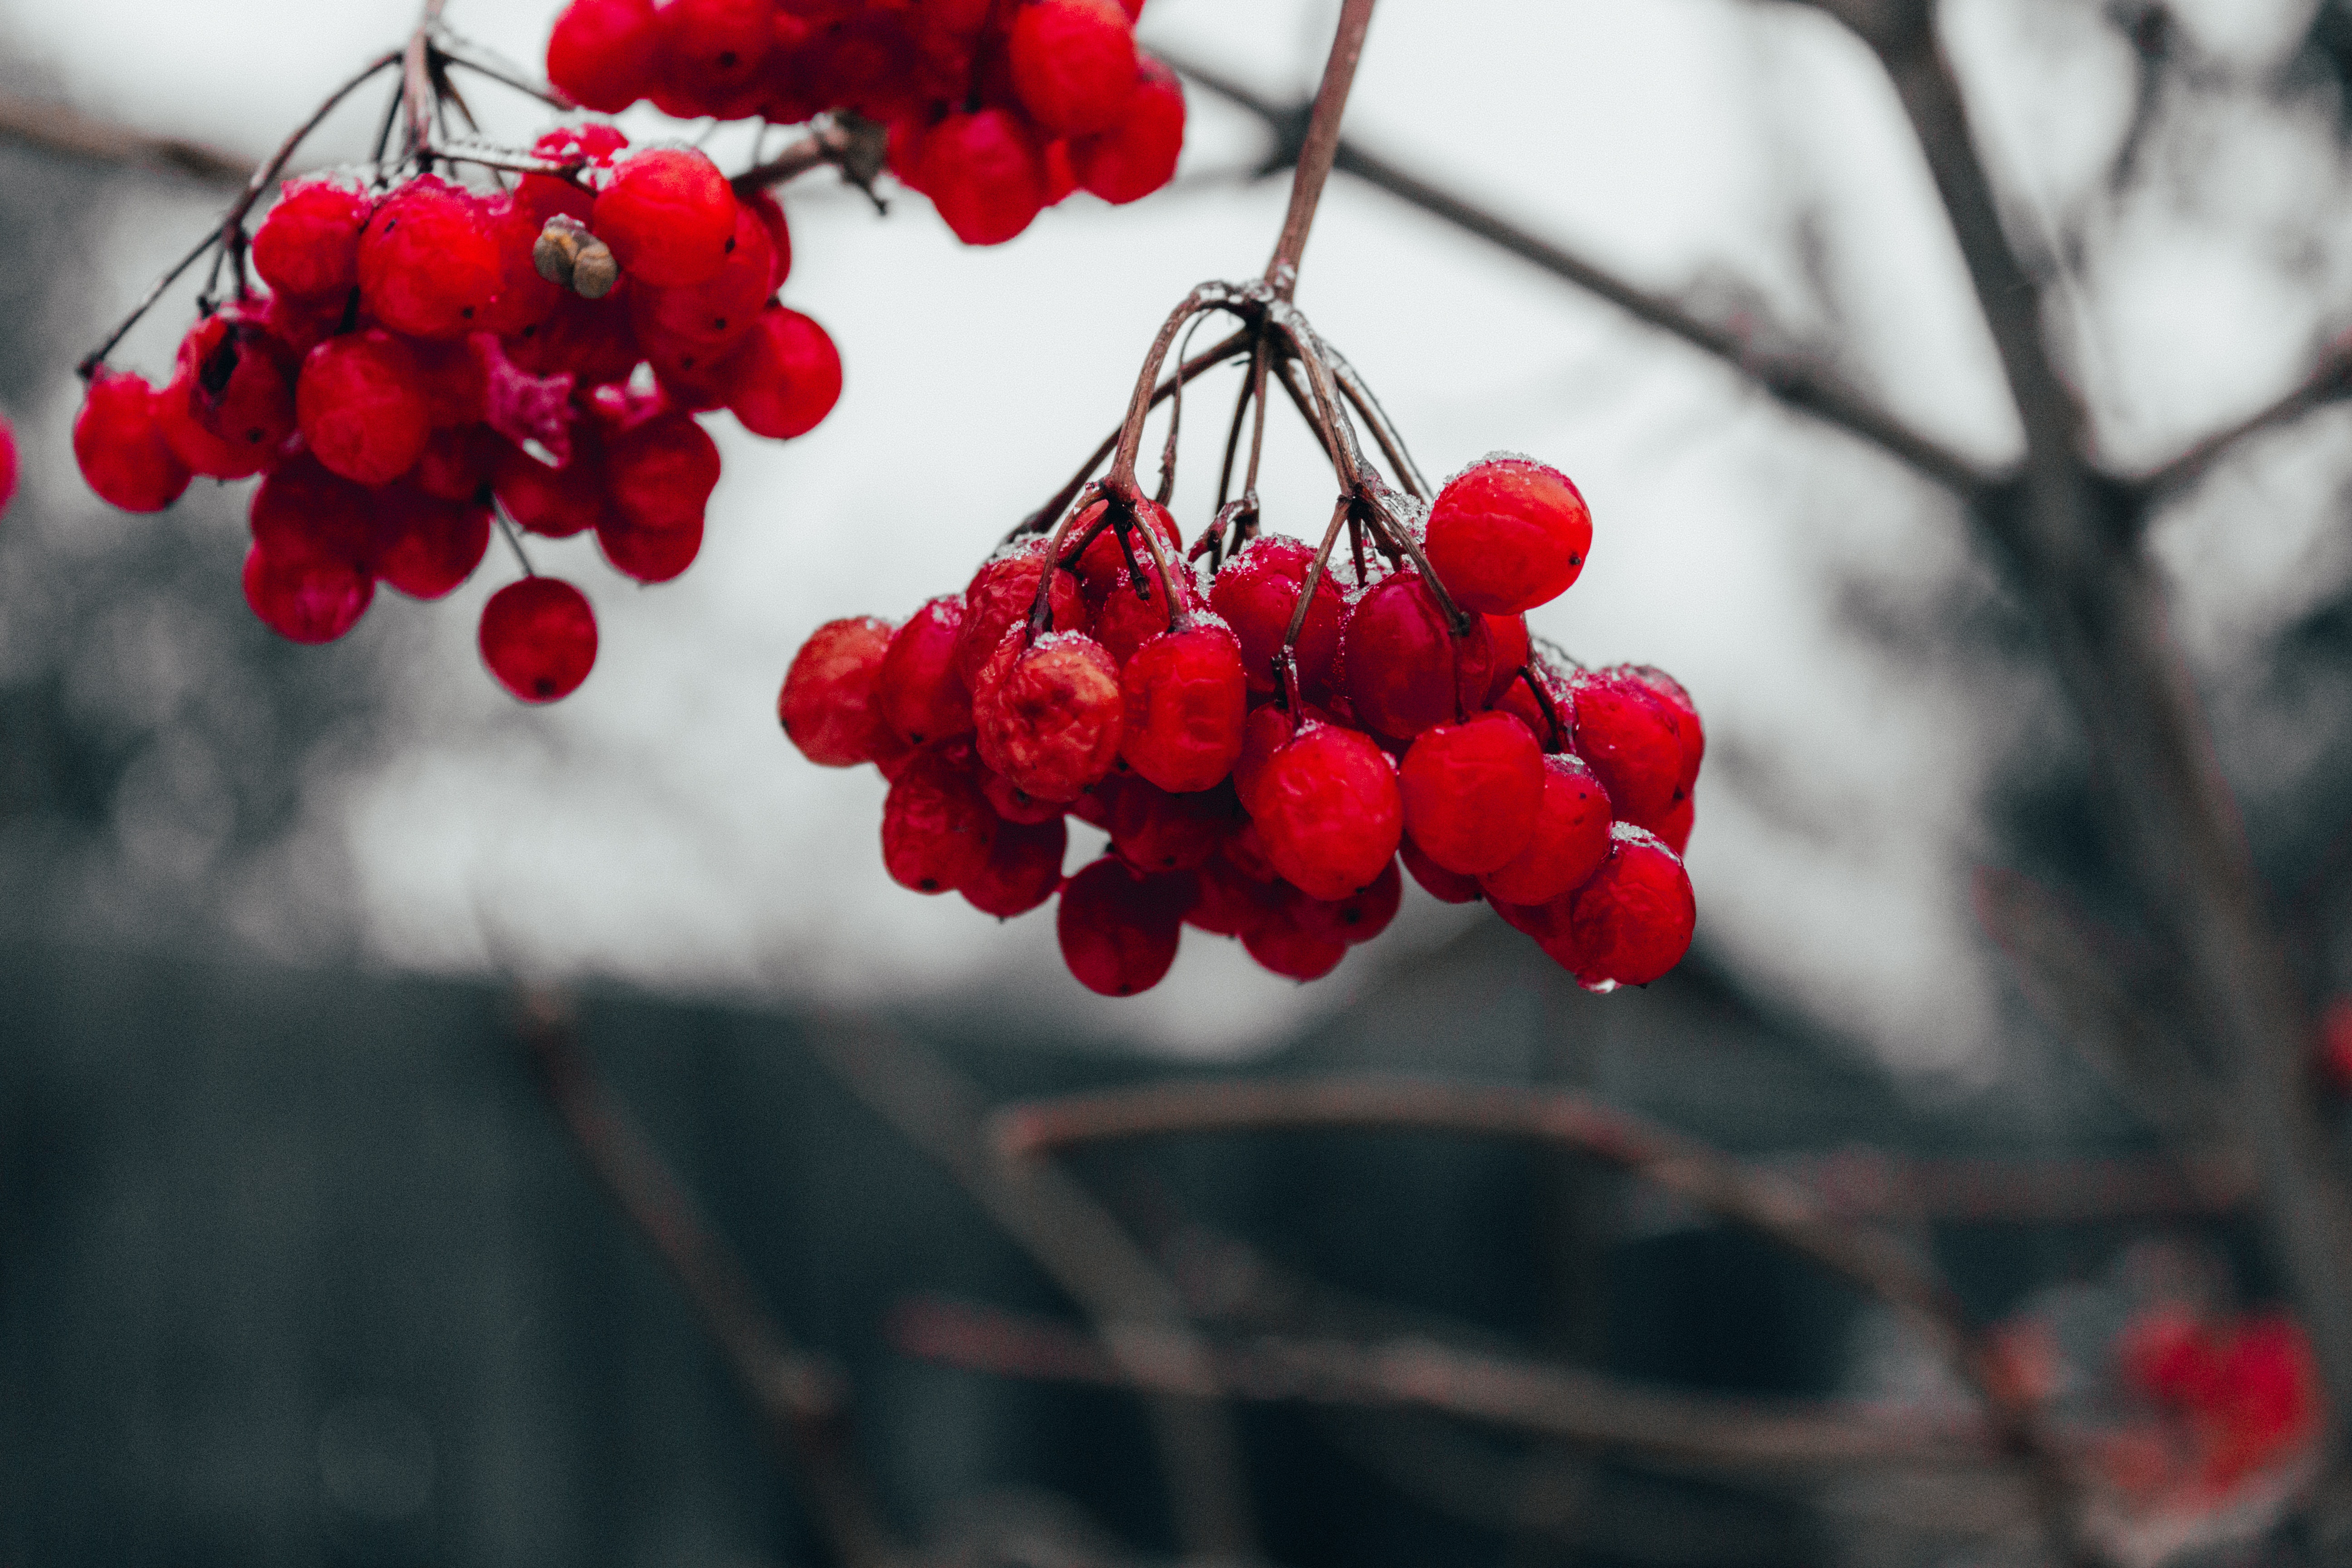
red, plant, berry, rowan, flower, heteromeles, fruit, flowering plant, tree, sky, woody plant, seedless fruit, sorbus, guelder rose, chinese hawthorn, freezing, branch, winter, food, spring, lingonberry, chokeberry, hawthorn, twig, buffaloberries, viburnum, cranberry, currant, Ilex verticillataAmerican Winterberry, frost, snow, moschatel family, shrub, schisandra, oleaster family, produce